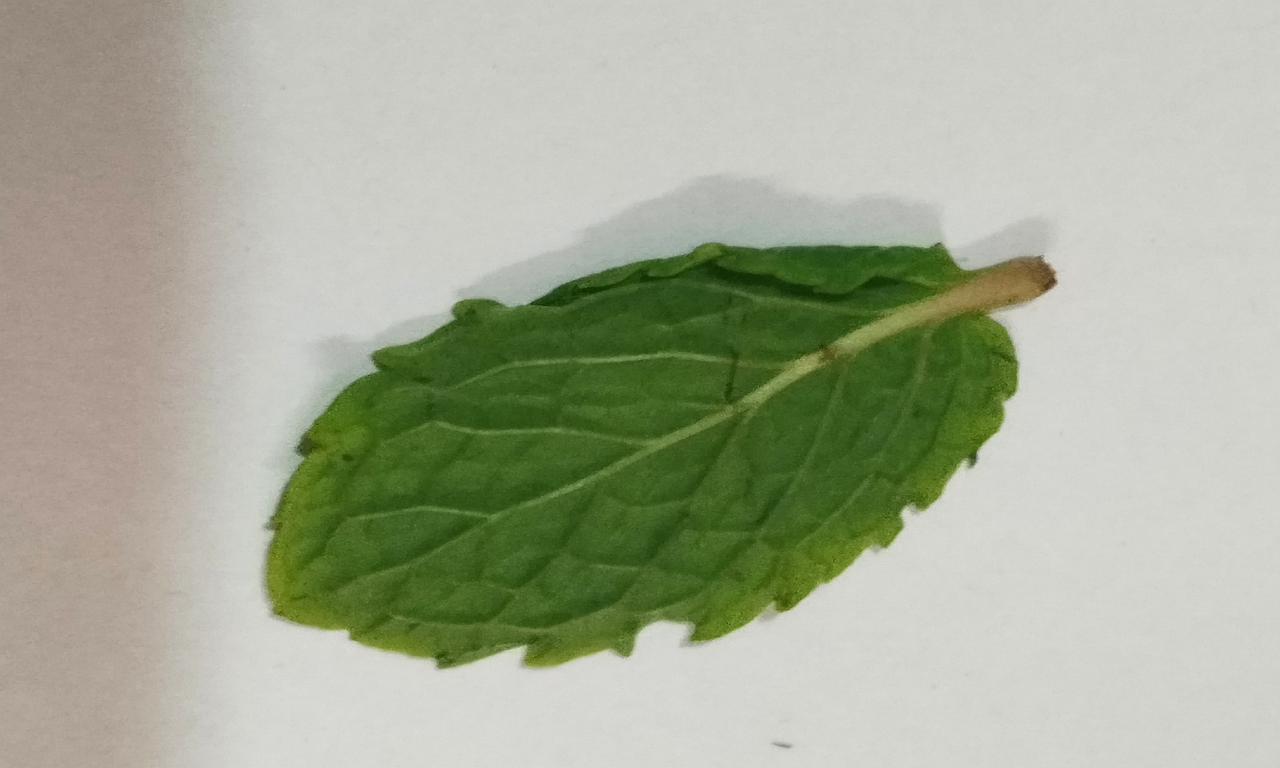
Label: Fresh